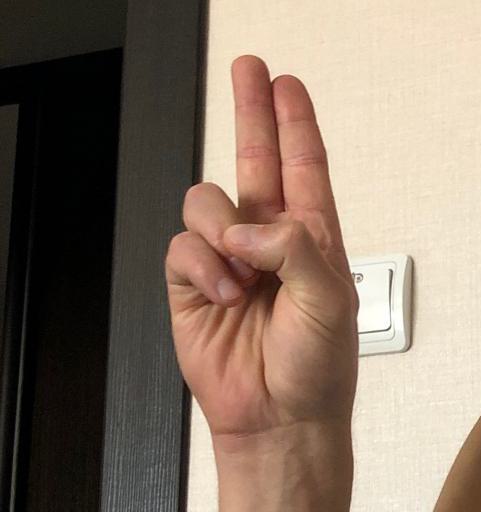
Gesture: two_up